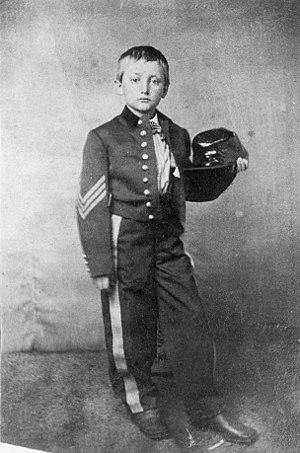
John Lincoln Clem, dit Johnny Clem et Johnny Shiloh, est un militaire américain.